History of South Korea

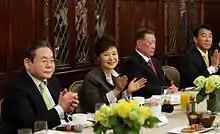
President Park Geun-hye with chaebol business magnates Lee Kun-hee and Chung Mong-koo, May 2013

In February 1998, Kim Dae-jung was officially inaugurated. South Korea had maintained its commitment to democratize its political processes and this was the first transfer of the government between parties by peaceful means. Kim's government faced the daunting task of overcoming the economic crisis, but with the joint efforts of the government's aggressive pursuit of foreign investment, cooperation from the industrial sector, and the citizen's gold-collecting campaign, the country was able to come out of the crisis in a relatively short period of time.